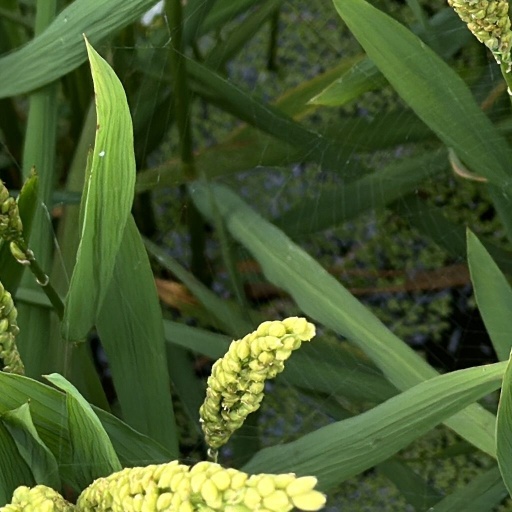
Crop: rice